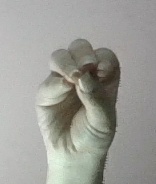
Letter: ha